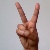
The image shows a hand gesture representing the letter 'V' in Indian Sign Language.